120-cell

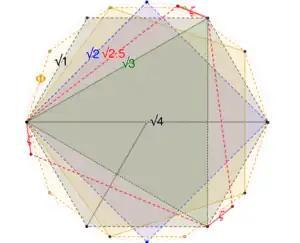
Great circle polygons of the 120-cell, which lie in the invariant central planes of its isoclinic rotations. The 120-cell edges of length ≈ 0.270 occur only in the irregular great hexagon, which also has edges of length . The 120-cell's 1200 edges do not form great circle polygons by themselves, but by alternating with edges of inscribed regular 5-cells they form 400 irregular great hexagons. The 120-cell also contains a compound of several of these great circle polygons in the same central plane, illustrated separately. An implication of the compounding is that the edges and characteristic rotations of the regular 5-cell, the 8-cell hypercube, the 24-cell, and the 120-cell all lie in the same rotation planes, the hexagonal central planes of the 24-cell.

The 600-point 120-cell has all 8 of the 120-point 600-cell's distinct chord lengths, plus two additional important chords: its own shorter edges, and the edges of its 120 inscribed regular 5-cells. These two additional chords give the 120-cell its characteristic isoclinic rotation, in addition to all the rotations of the other regular 4-polytopes which it inherits. They also give the 120-cell a characteristic great circle polygon: an "irregular" great hexagon in which three 120-cell edges alternate with three 5-cell edges.